Positional good

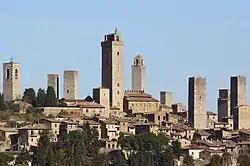
Towers in San Gimignano

One early instance of positional economy comes from San Gimignano – a Tuscan medieval town that has been described as the Manhattan of the Middle Ages because of its towers (in the past there were about eighty towers). Towers were not built by aristocratic families to live in them, but to "demonstrate" to community, their power, affluence, and status of each family. In this case, the owner of a tower consumed a positive level of positional good, like power, instead the family which did not own a tower or owned a lower building consumed a negative level of positional good, that is, it consumed the exposure stemming from the power of the owner. For this reason, there is a zero-sum game in the family consumptions. There is a party consuming a positive amount of positional good and at the same time there is a counterparty consuming a negative amount of such a good. The aristocratic family – owners of a tower – enjoyed the positive consumption of the positional good, namely it had a positive utility deriving from the positional good. On the contrary, the family – non-owners of a tower – suffered from the negative consumption of the positional good (the consumption of exposure to power of others), namely it had a negative utility. For this reason, there is a zero-sum game in the family utilities.